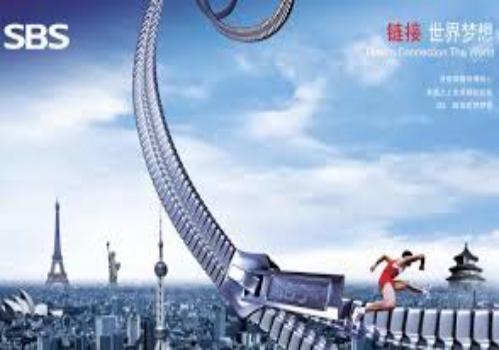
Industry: Others